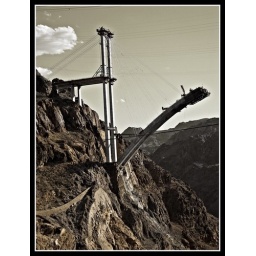
Some cool looking bridge they're building near the Hoover Dam.